HoneyComing

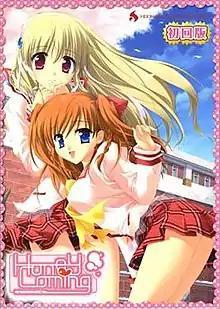
"HoneyComing" original visual novel cover

is an adult Japanese visual novel developed by Hooksoft which was released on June 29, 2007, for Windows. Kadokawa Shoten published a PlayStation 2 port of the game on September 3, 2009. "HoneyComing" is Hooksoft's sixth title, along with other games such as "Orange Pocket", and "_Summer". A fan disc called "@HoneyComing RoyalSweet" was released on August 28, 2009. The gameplay in "HoneyComing" follows a plot line which offers pre-determined scenarios with courses of interaction, and focuses on the appeal of the five female main characters. The game offers three different modes: Amusement, Feeling, and Only One. The story revolves around Kōichirō Ogata, a young man entering his first year of high school into a former all-girls school. However, at this school, there are still mandatory subjects taught on love and romance, much to the dislike of Kōichirō.